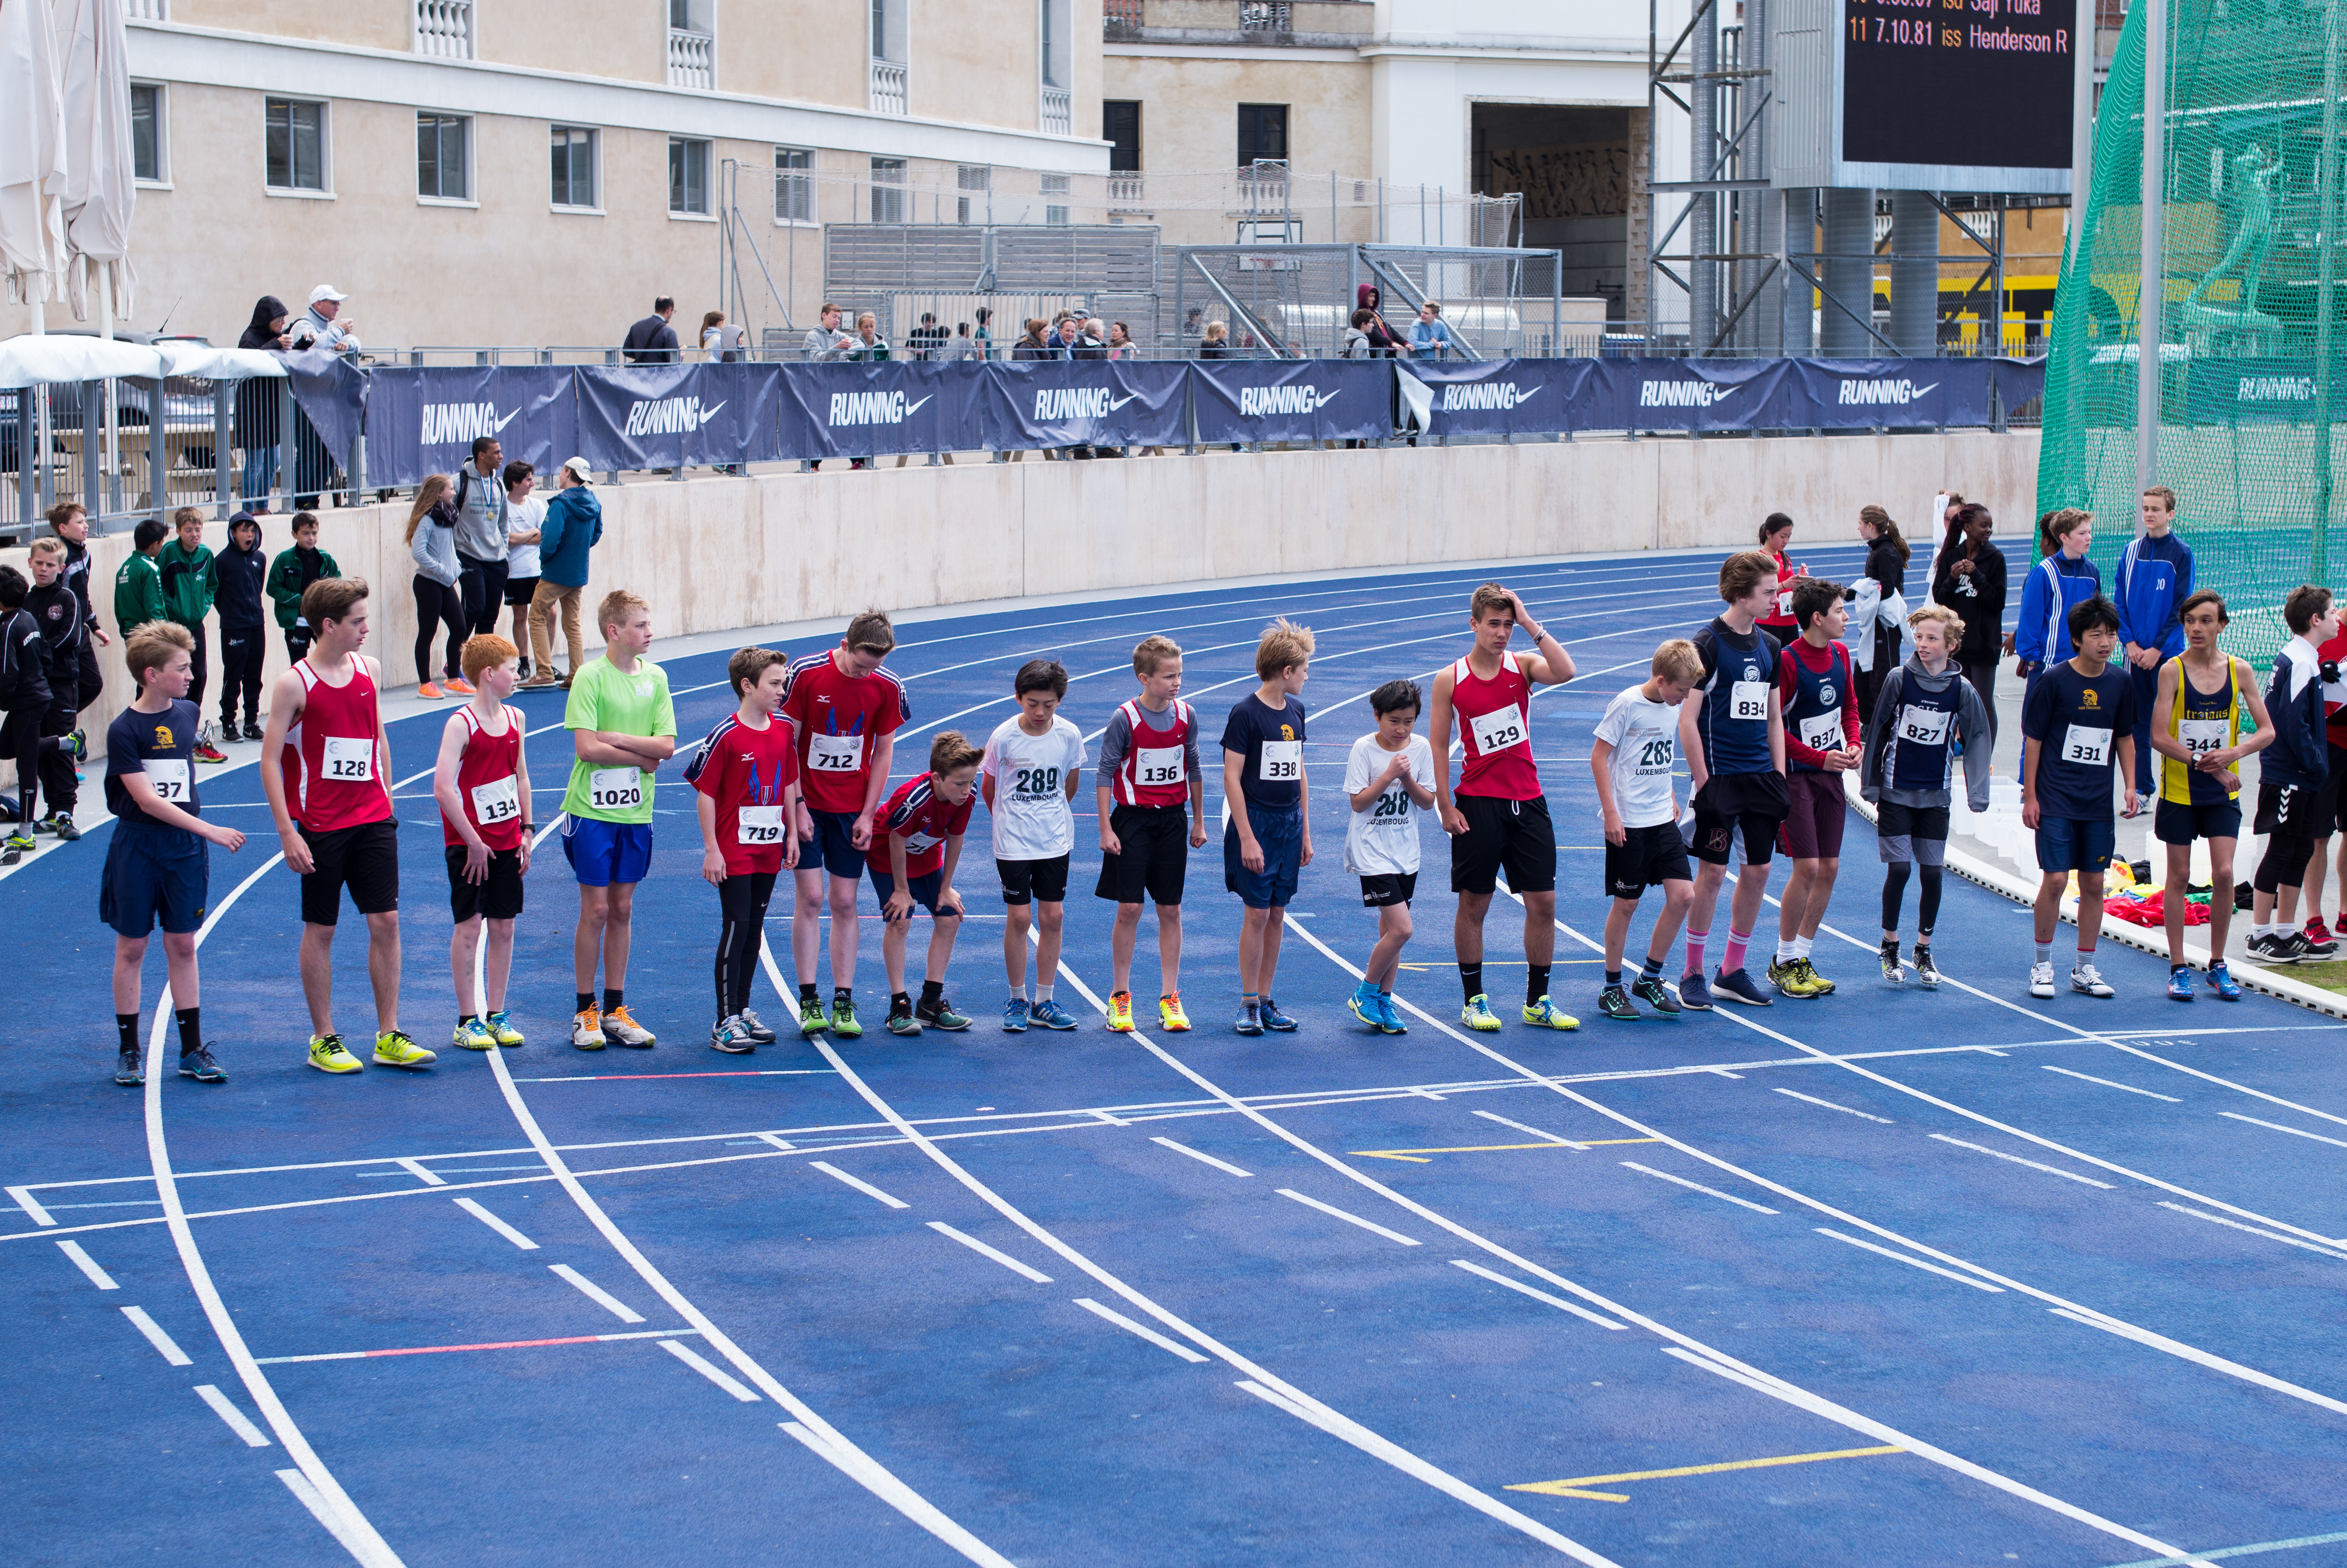
structure, running, sports, endurance, athletics, sprint, physical exercise, sport venue, human action, track and field athletics, middle distance running